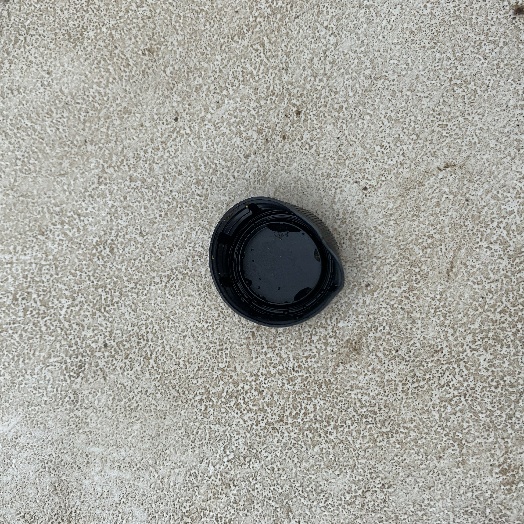
Label: Plastic